Artisanal Talavera of Puebla and Tlaxcala

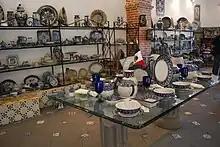
One of the display rooms at the Uriarte workshop

Since then there has been some resurgence in the craft. In the 2000s, seventeen workshops were producing Talavera in the old tradition. Eight were in the process of becoming certified. These workshops employed about 250 workers and exported their wares to the United States, Canada, South America and Europe.